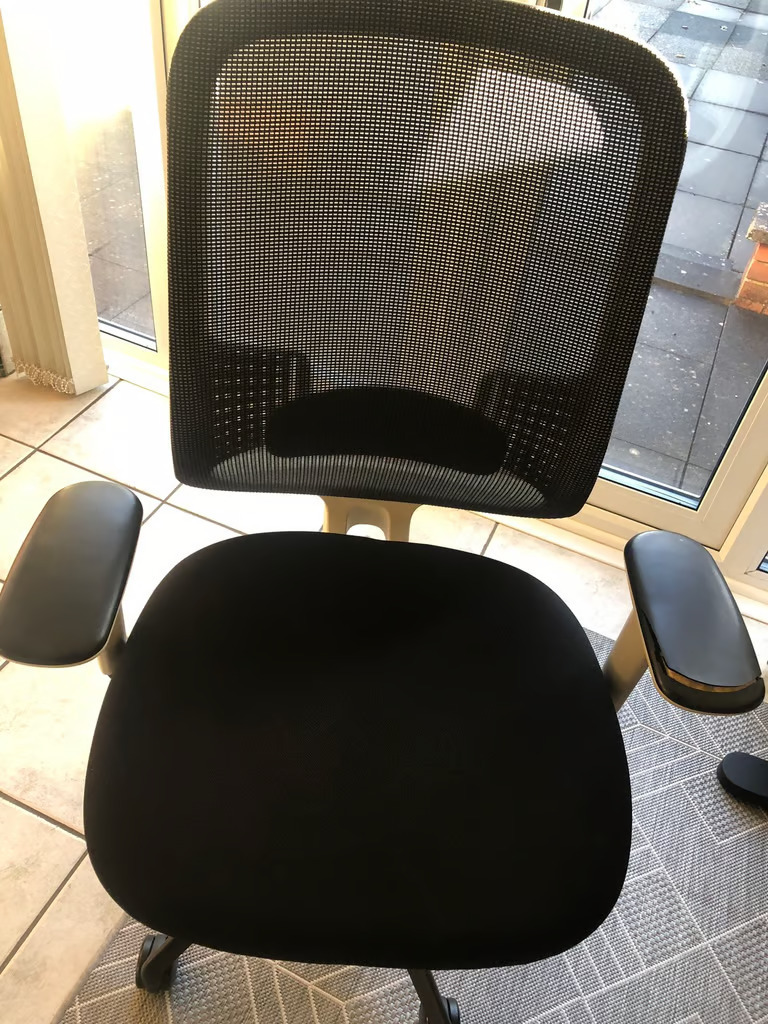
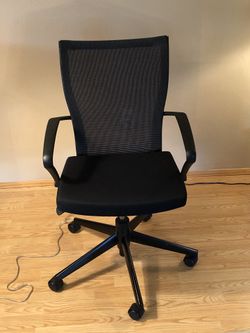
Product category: items_chair
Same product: no